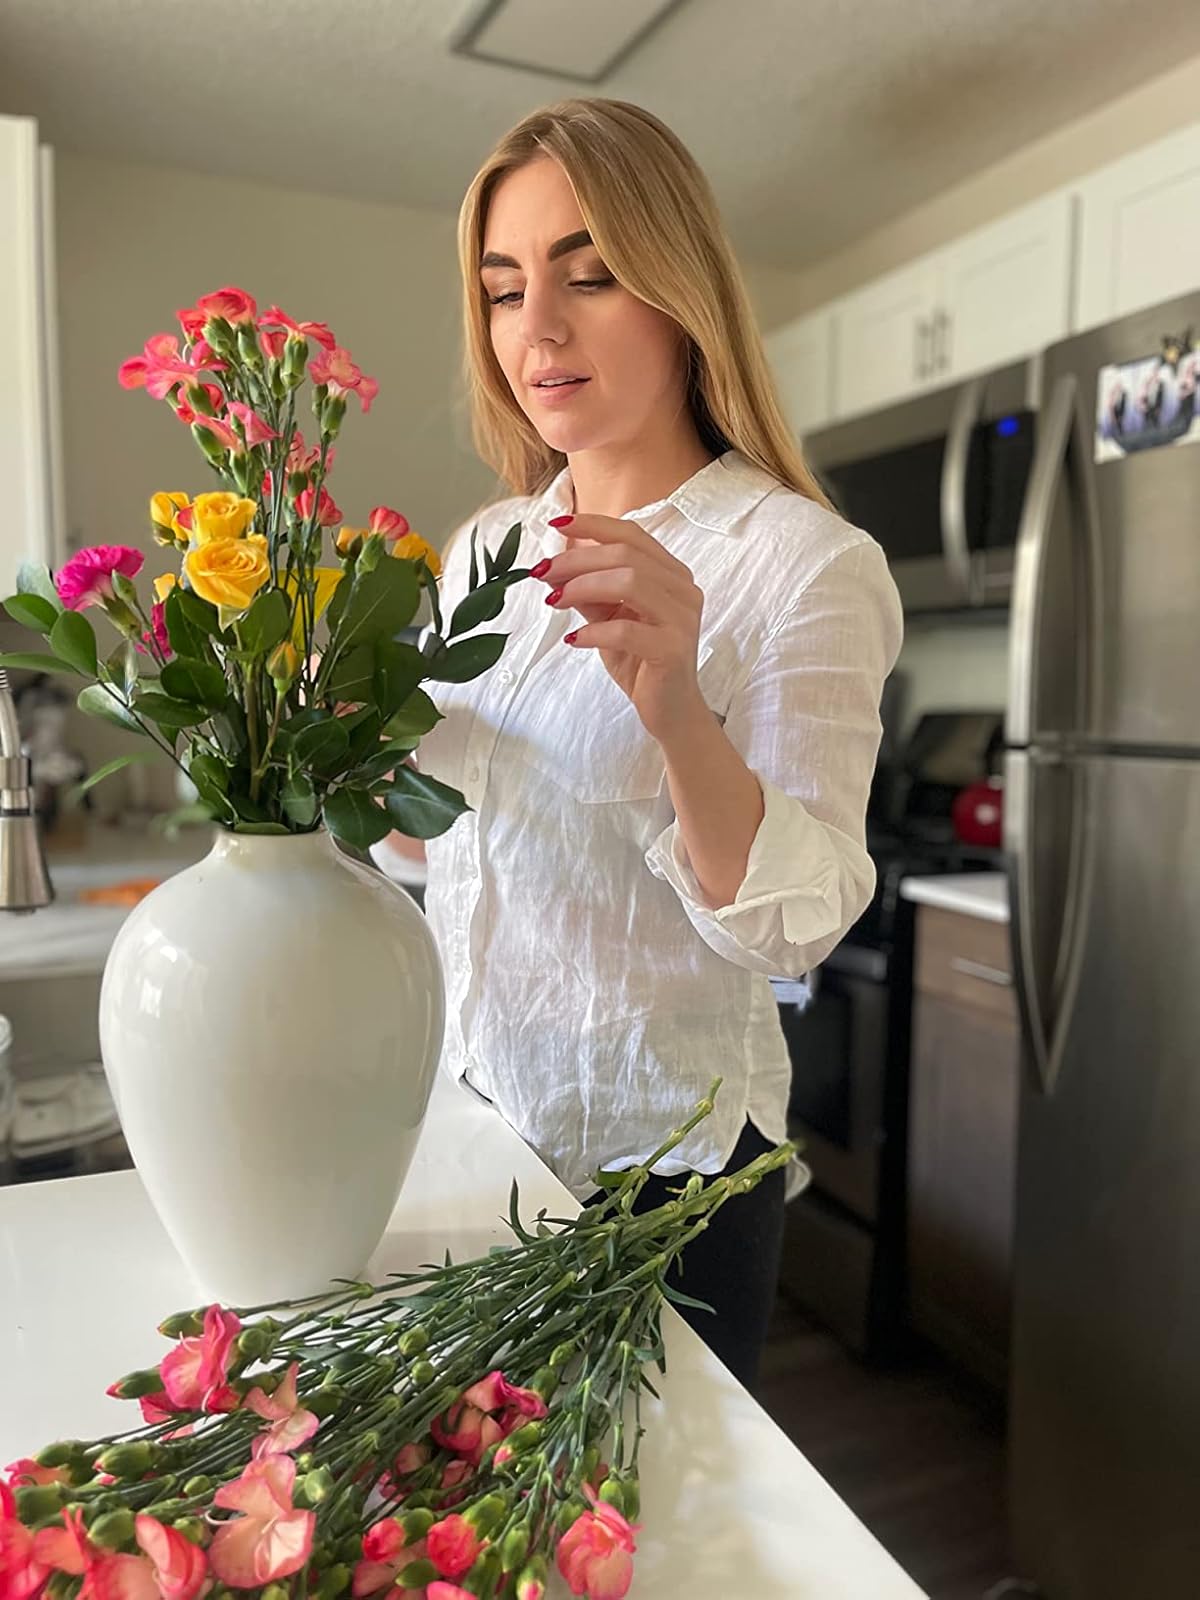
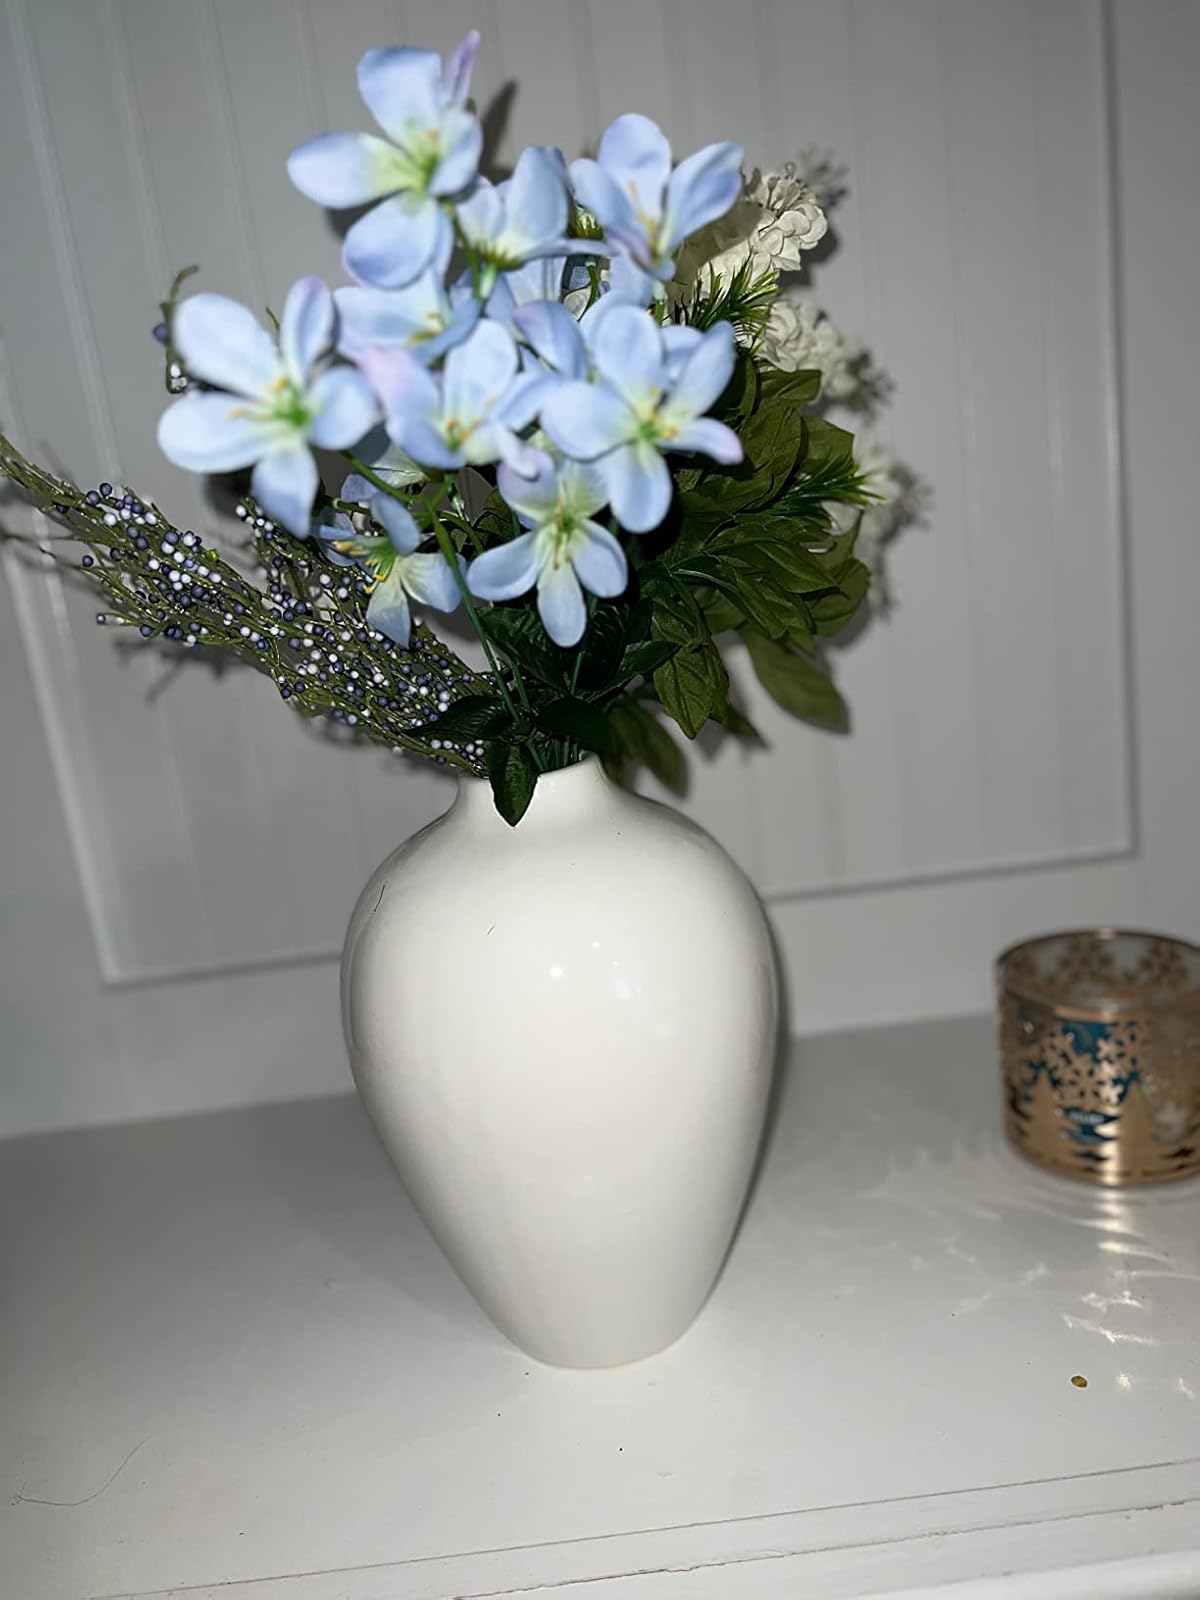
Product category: vase
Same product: yes